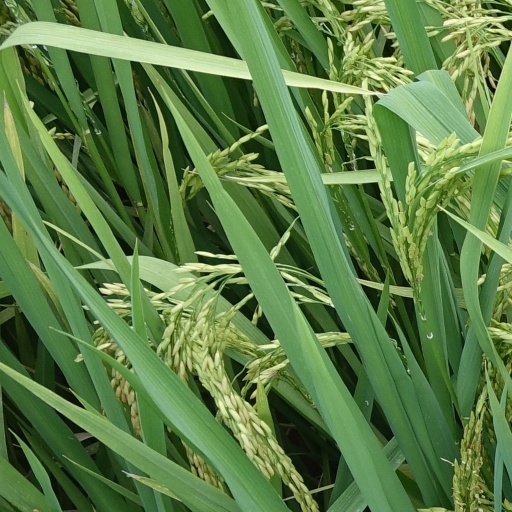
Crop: rice